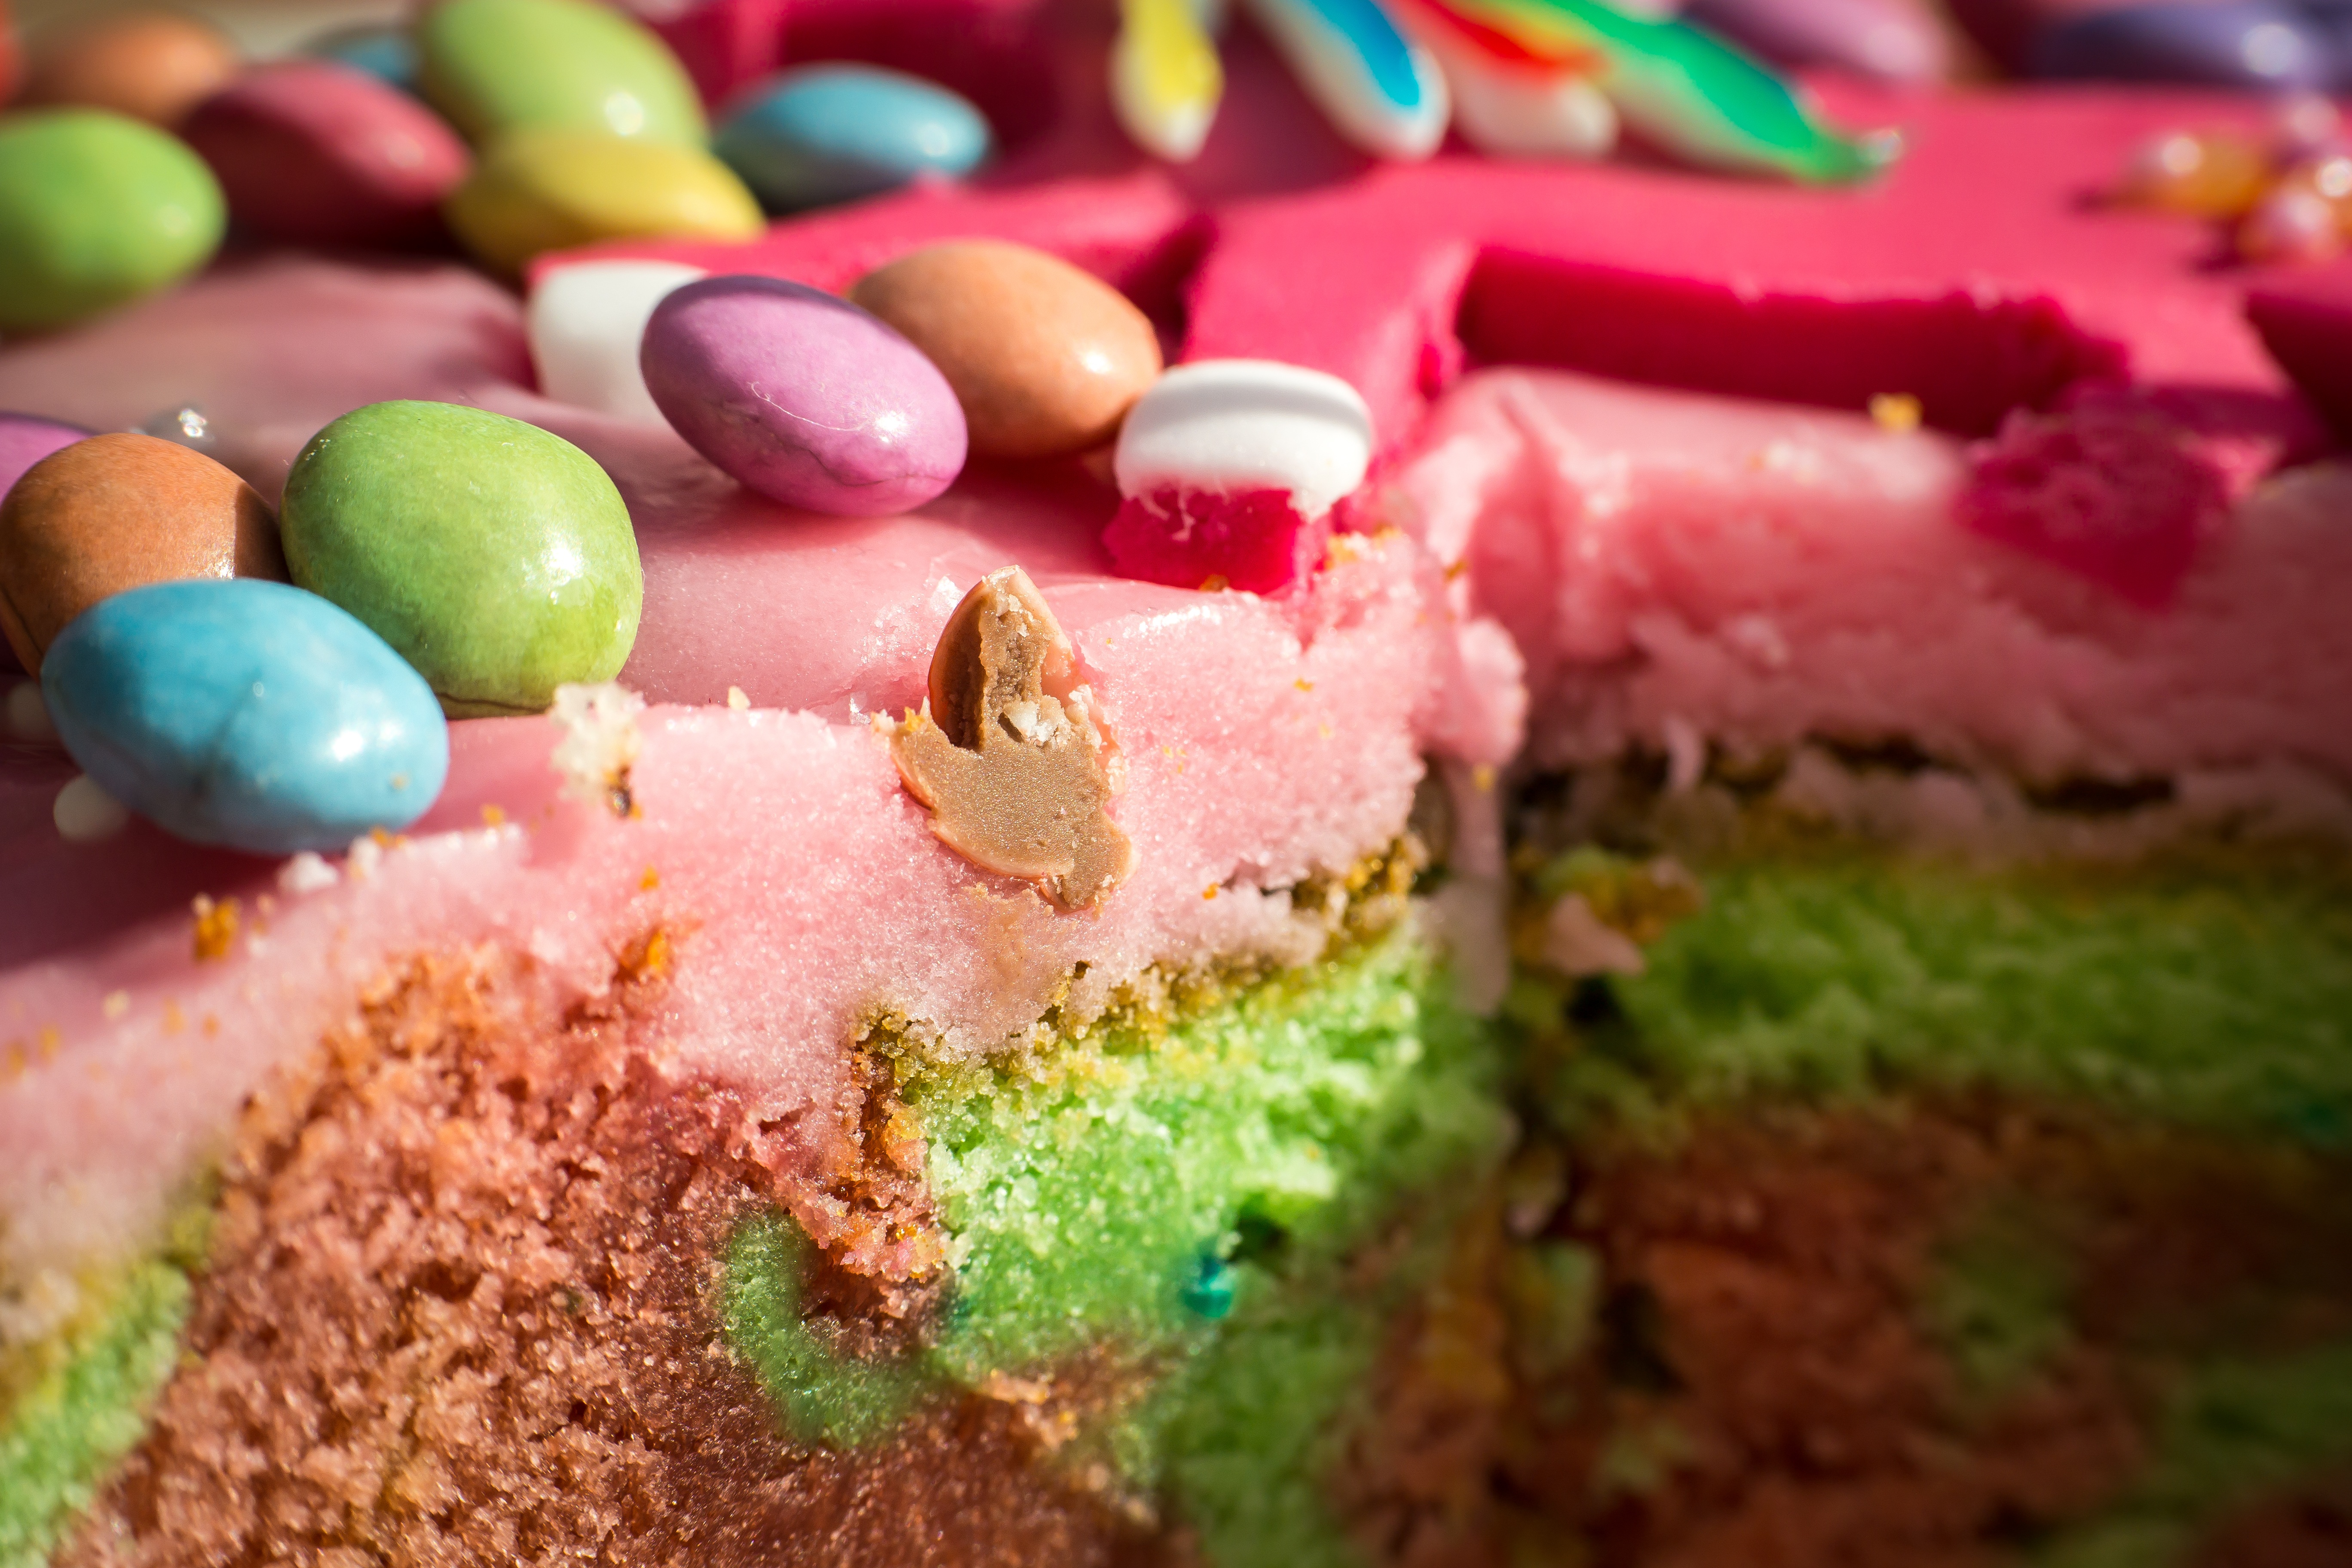
sweet, celebration, food, produce, colorful, baking, dessert, eat, delicious, cake, birthday cake, icing, birthday, sweetness, smarties, baked goods, children's birthday, buttercream